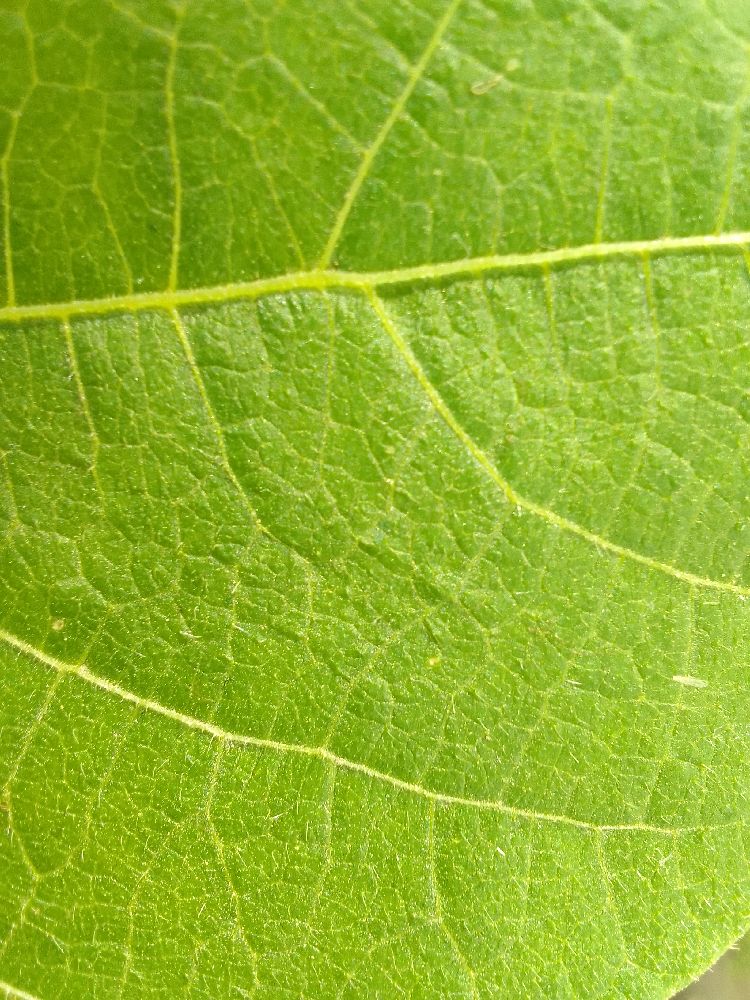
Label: healthy